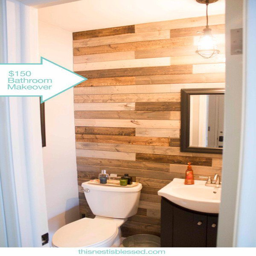
before and after : a $150 weekend bathroom makeover